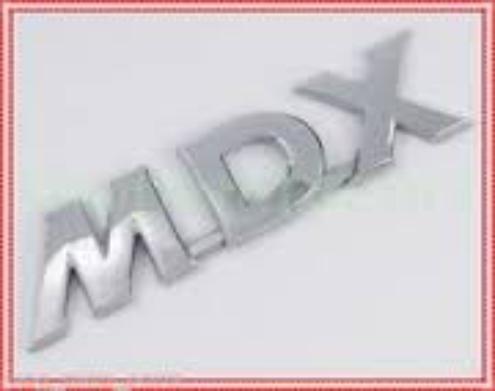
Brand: MDX
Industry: Transportation